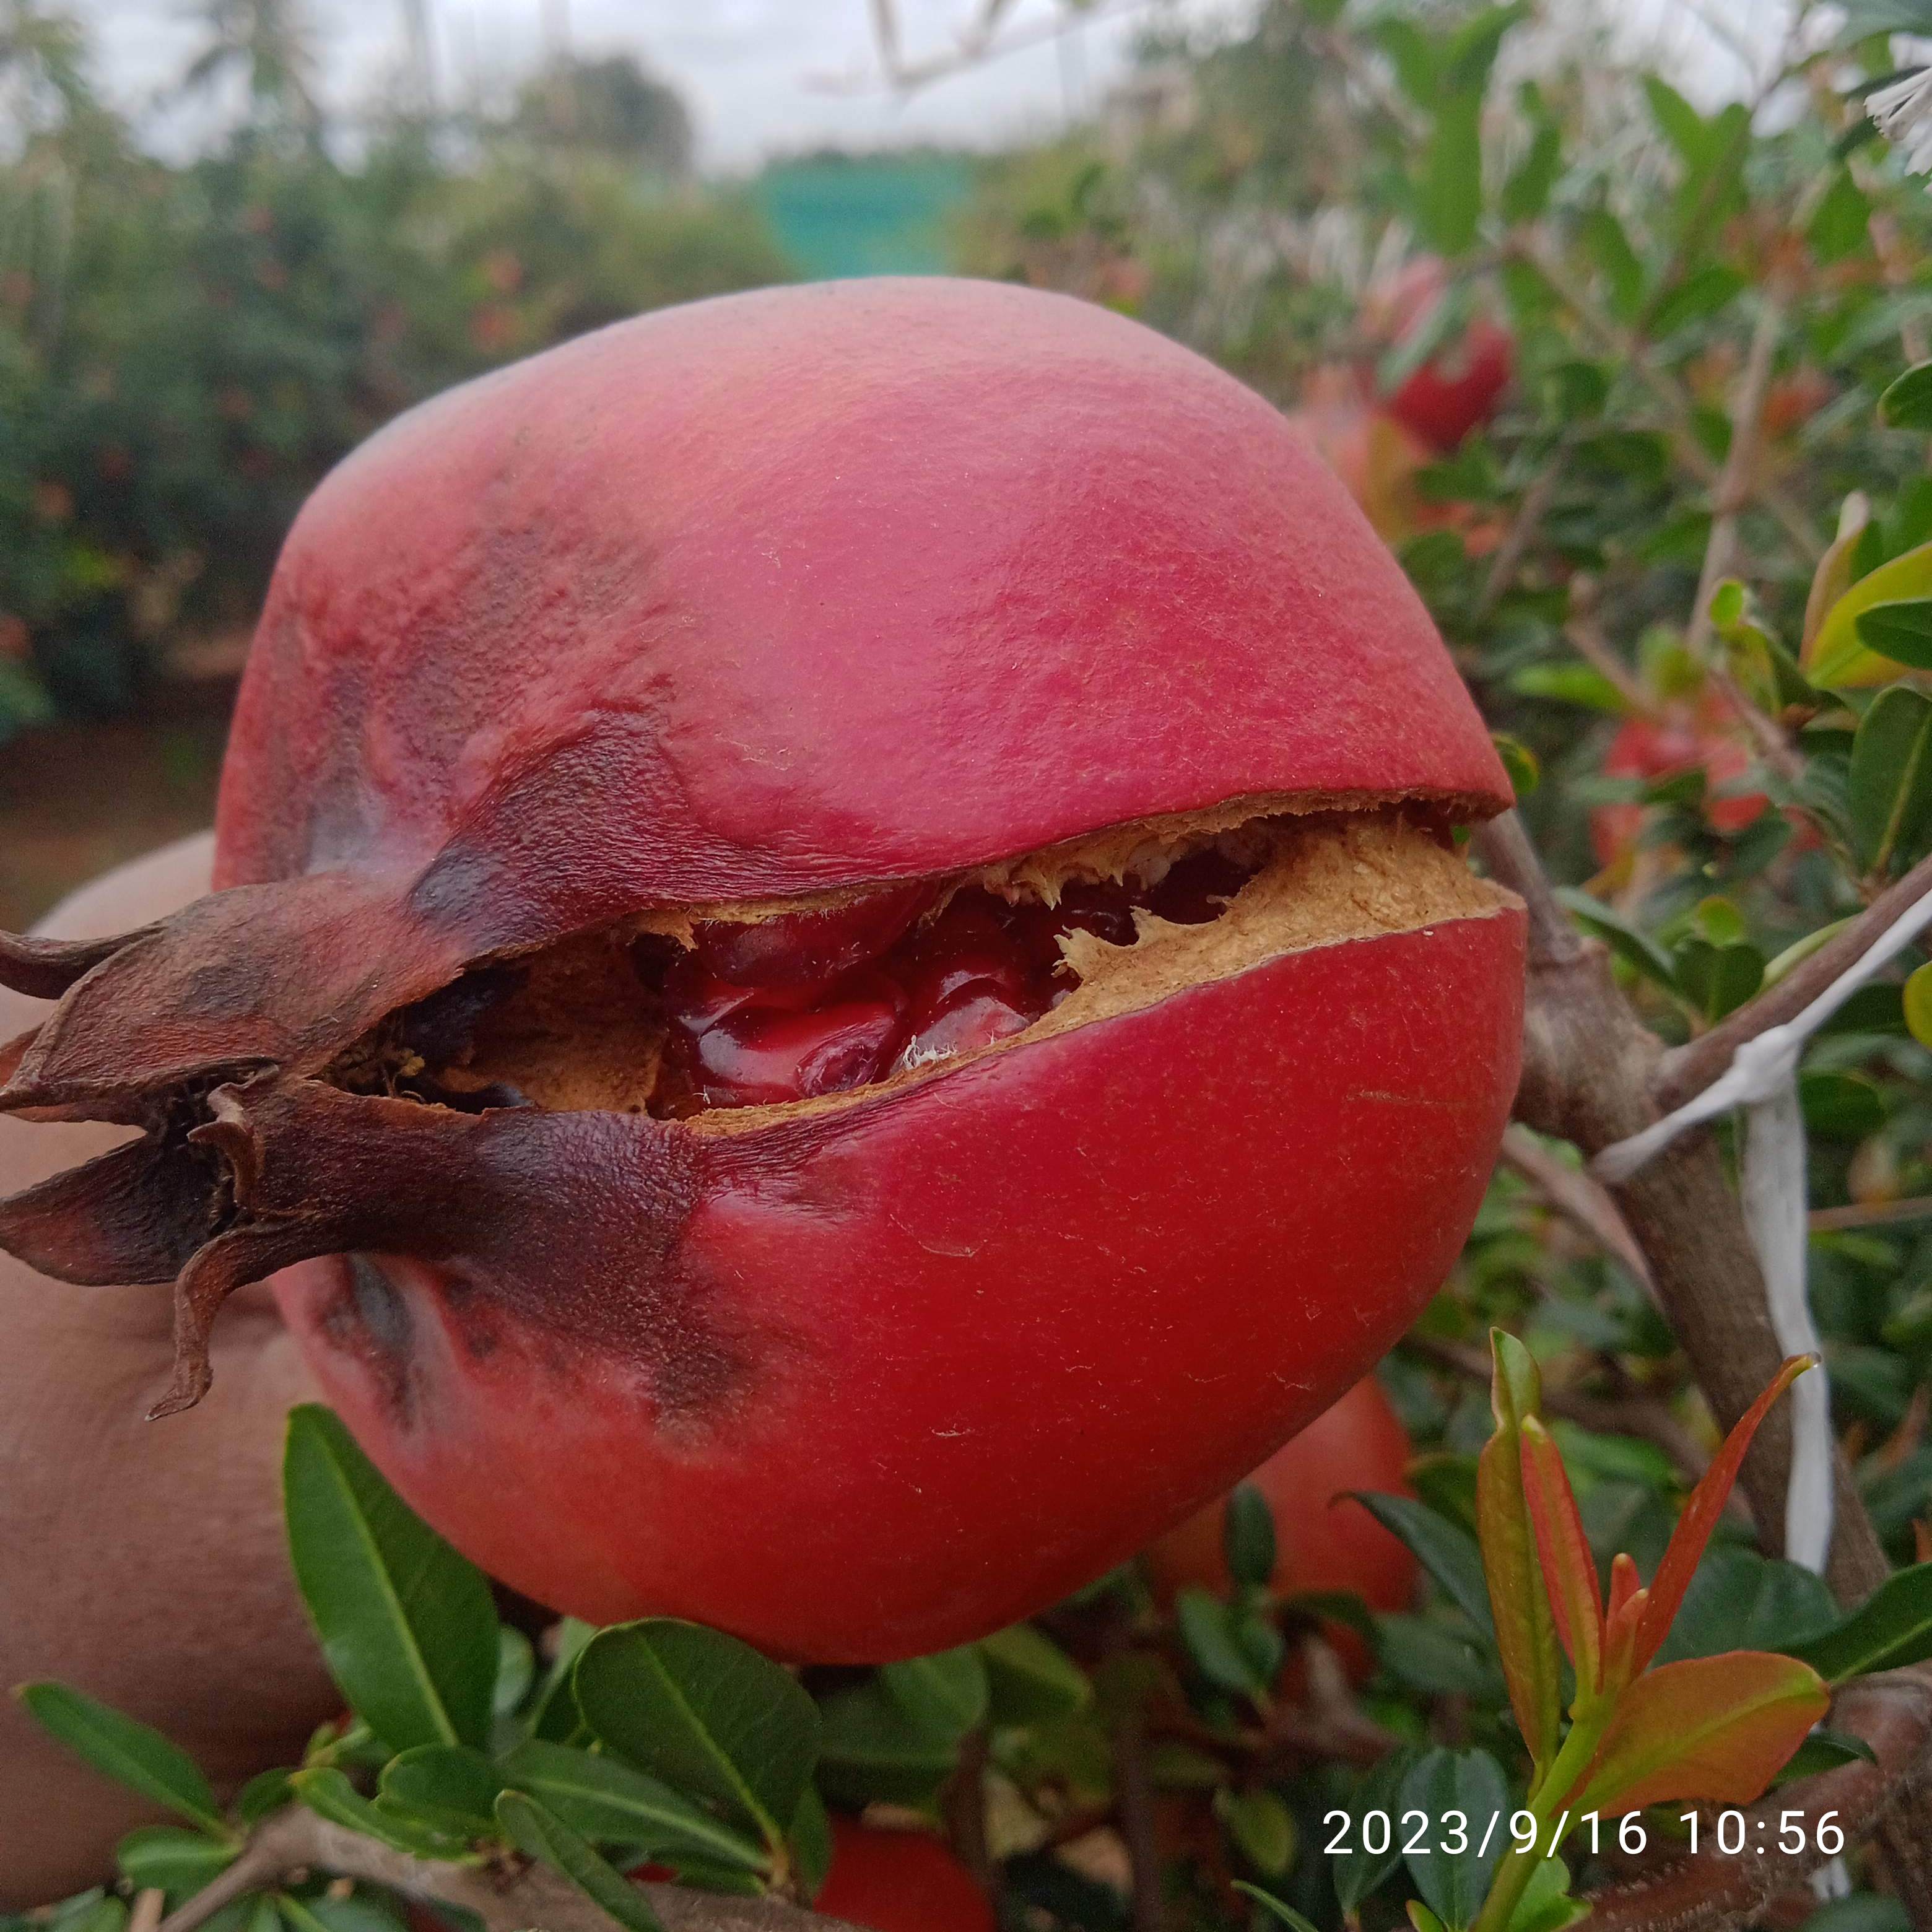
Label: Bacterial_Blight